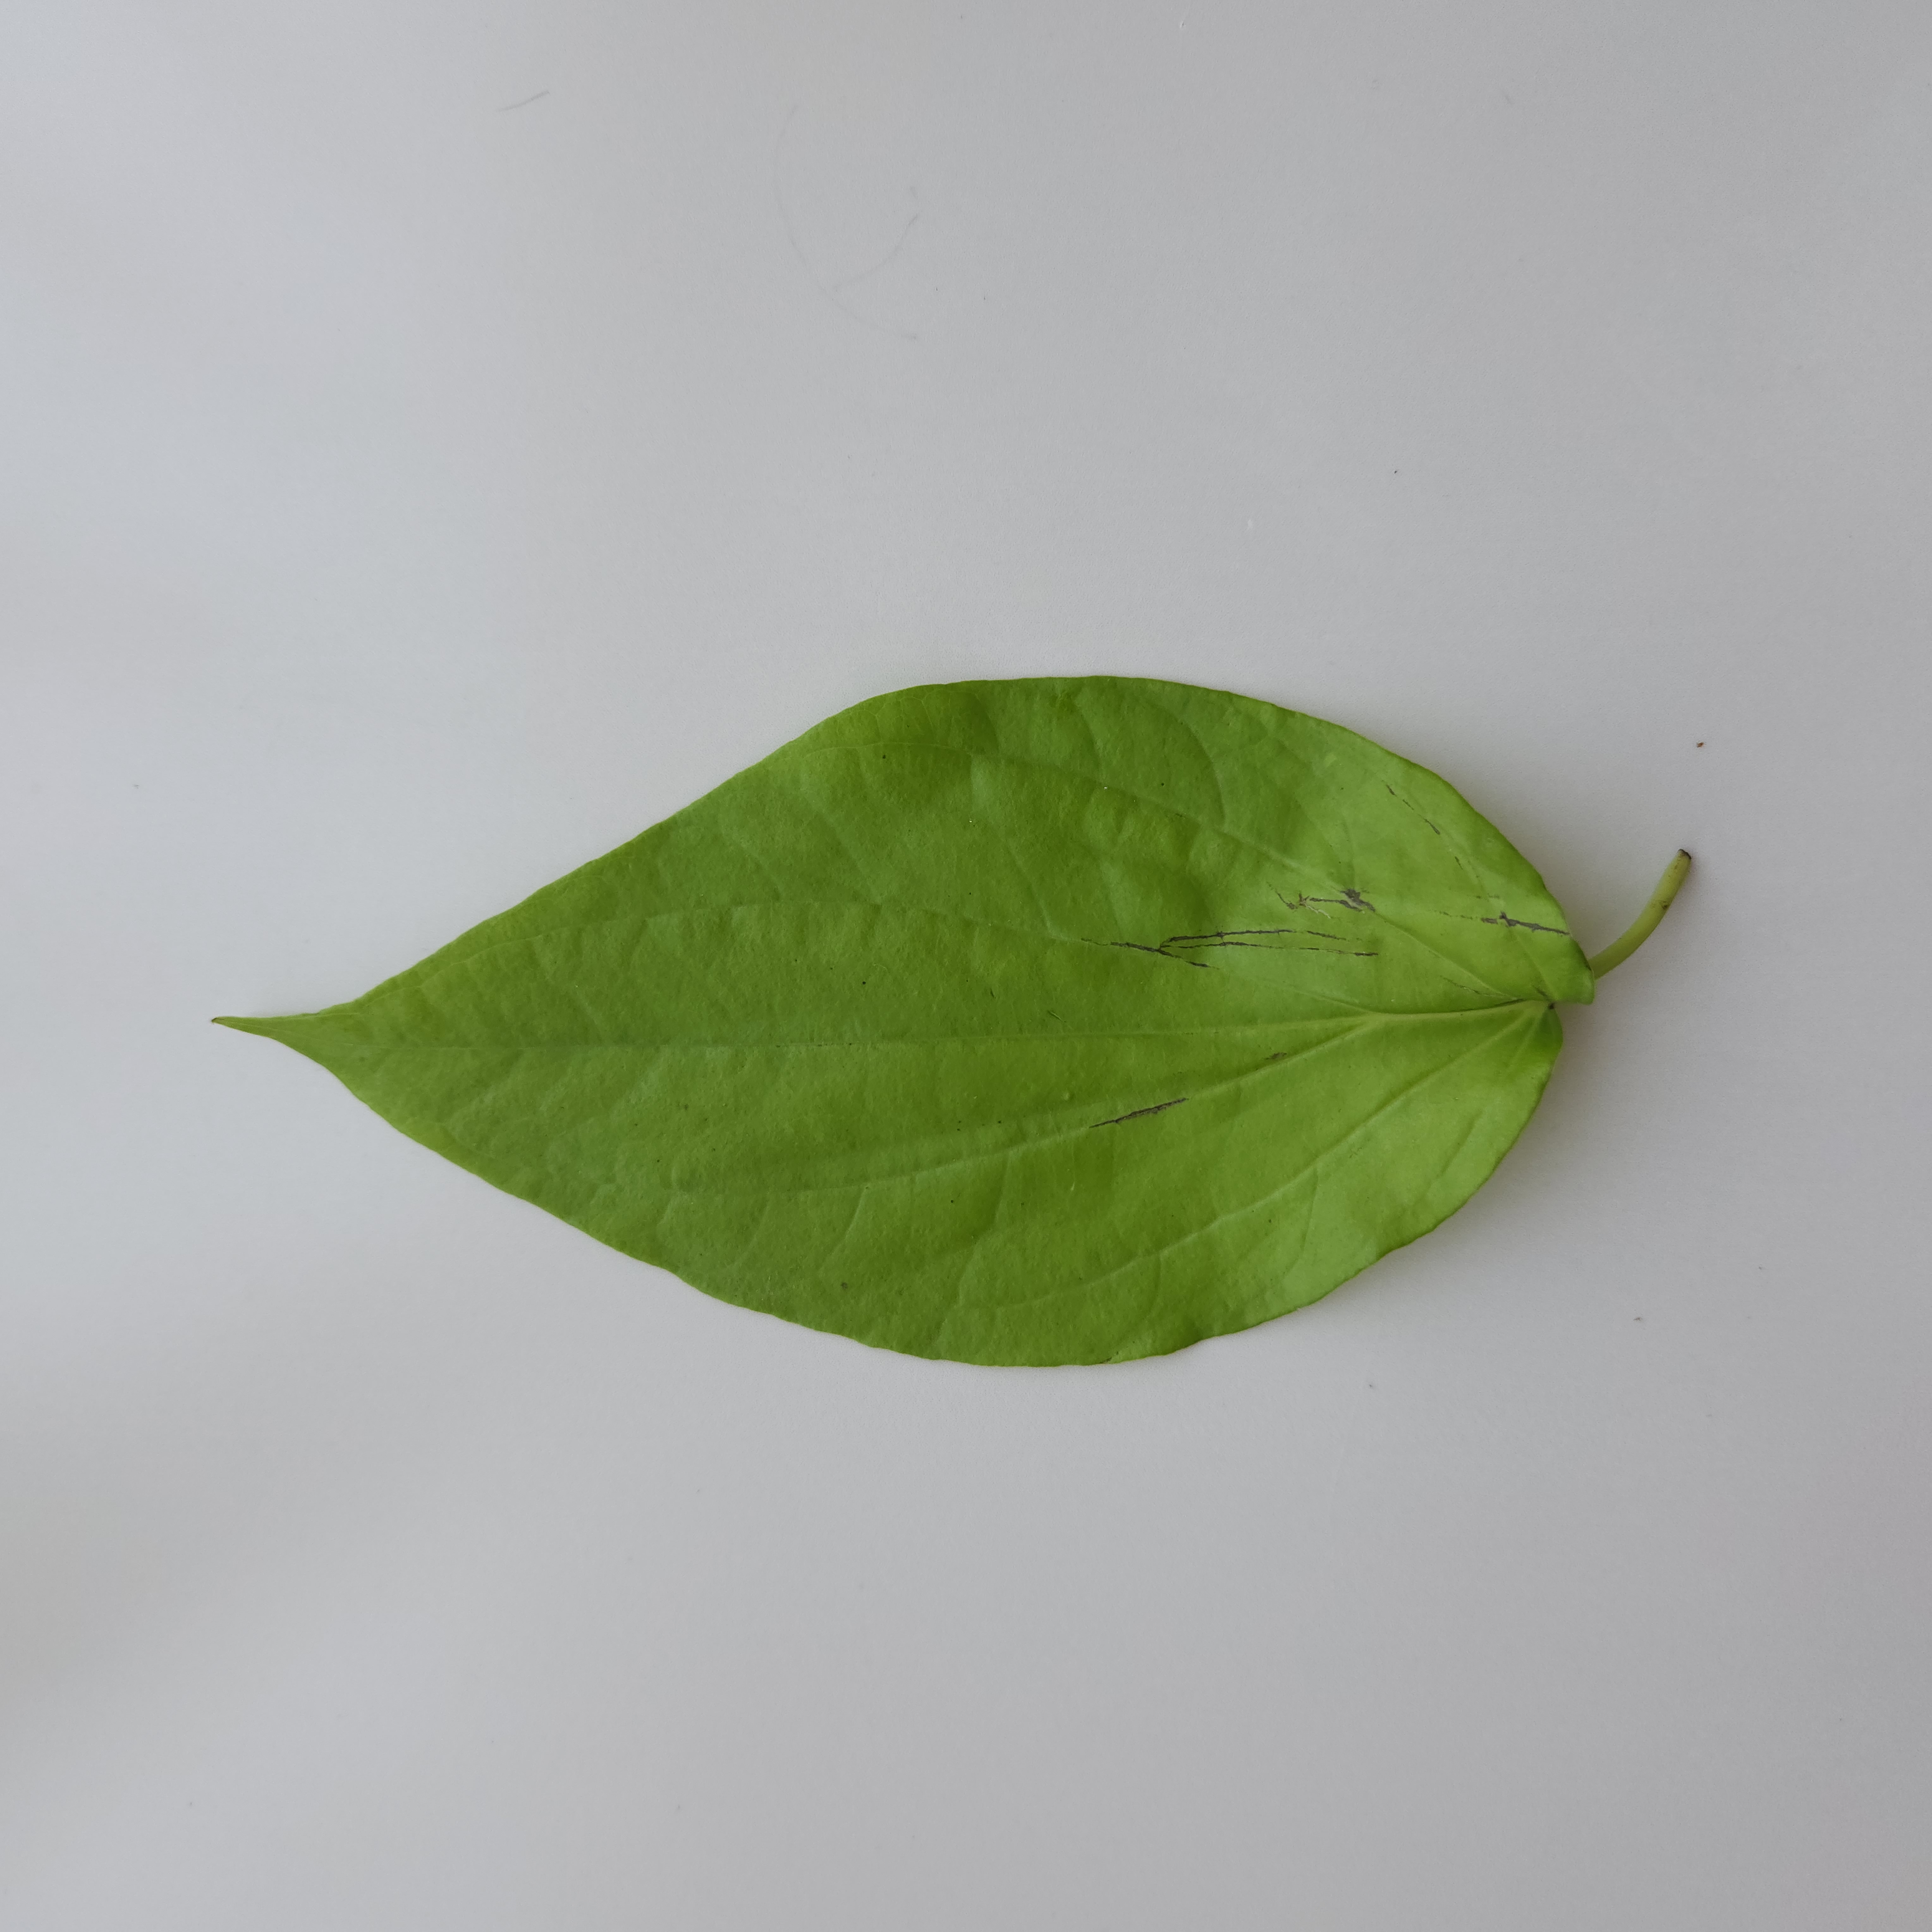
Label: Healthy